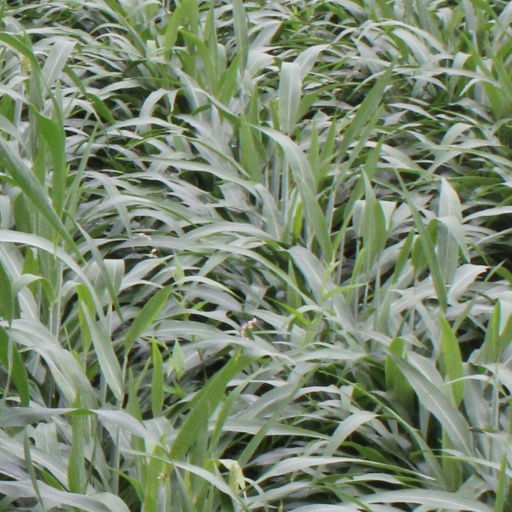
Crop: sorghum